John Gregg (loyalist)

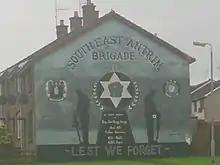
South East Antrim Brigade mural in Ballymena honouring Gregg

Gregg's killing proved to be the undoing of Adair. Gregg was the most senior UDA member killed since South Belfast brigadier John McMichael was blown up by the IRA in 1987. Despite his reputation for gangsterism, Gregg's failed attack on Gerry Adams had afforded him legendary status and, under the direction of Jackie McDonald, the remaining UDA brigadiers concluded that Adair had to be removed.